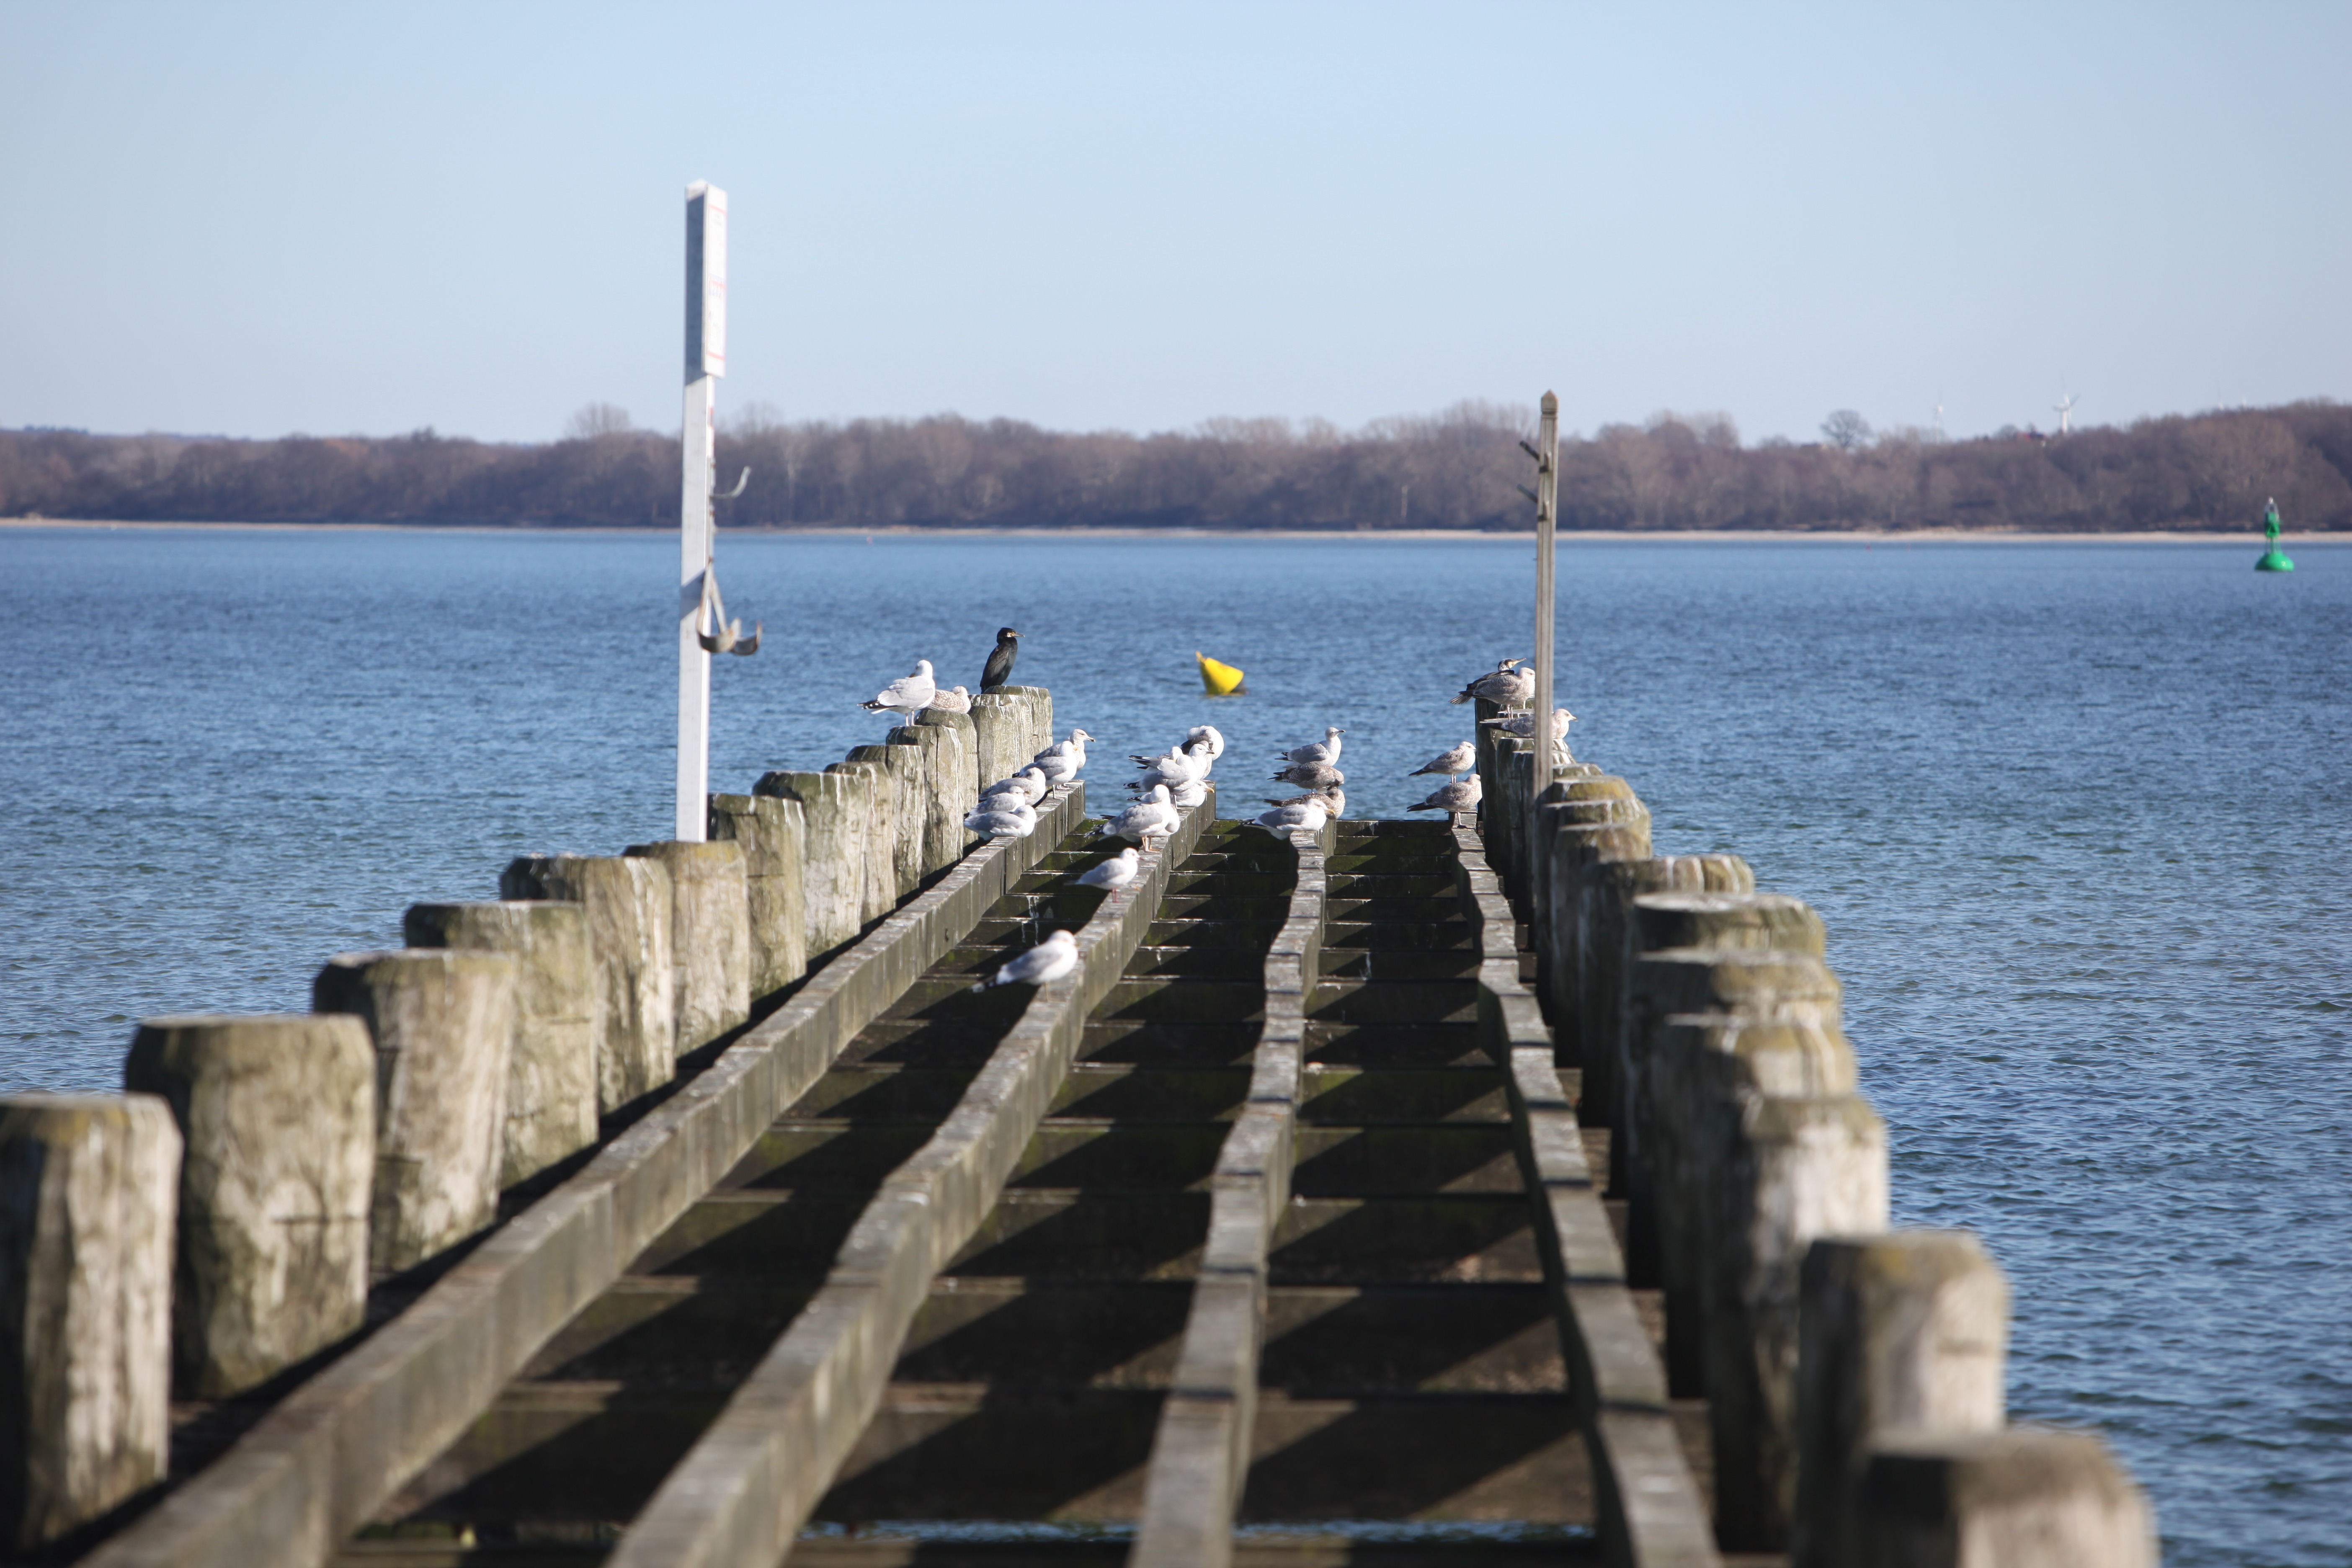
sea, coast, water, dock, boat, bridge, shore, lake, pier, web, vehicle, bay, harbor, marina, reservoir, waterway, boating, breakwater